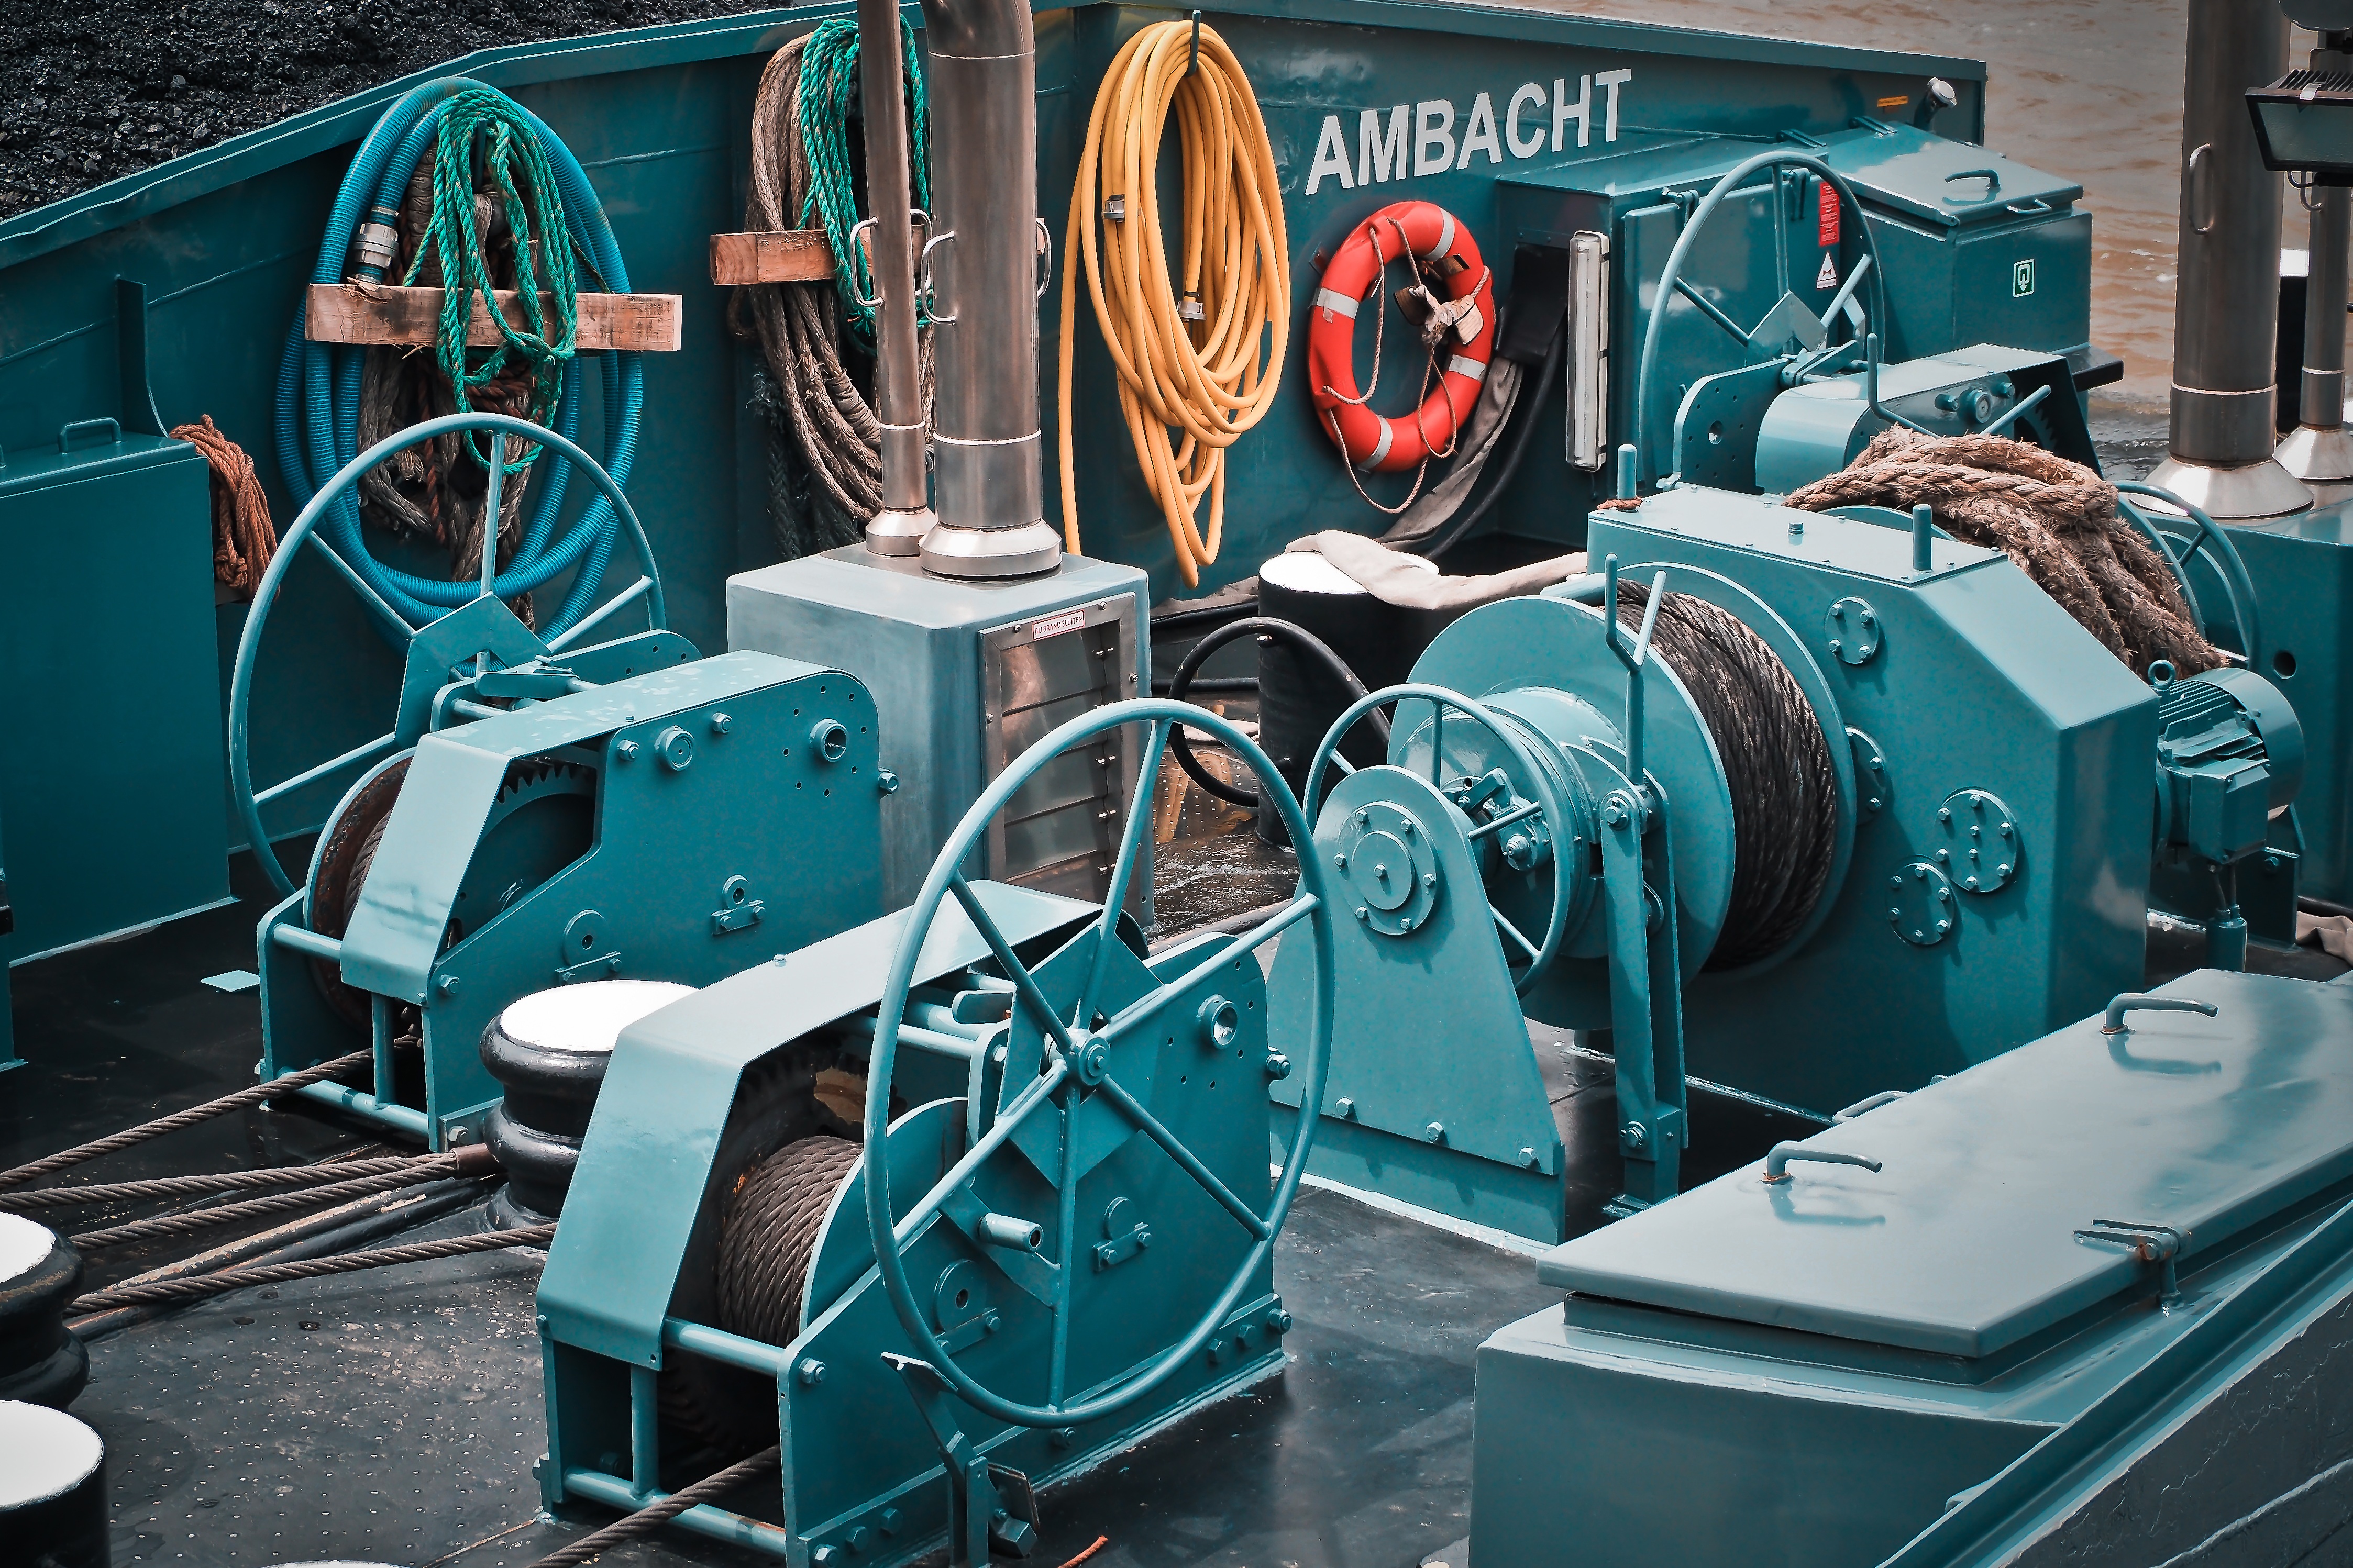
mobile, dew, deck, technology, ship, machine, factory, industry, room, manufacturing, product, machines, ropes, secure, mechanics, ship traffic jams, hydraulic, lifebelt, role, deflection pulley, aircraft engine